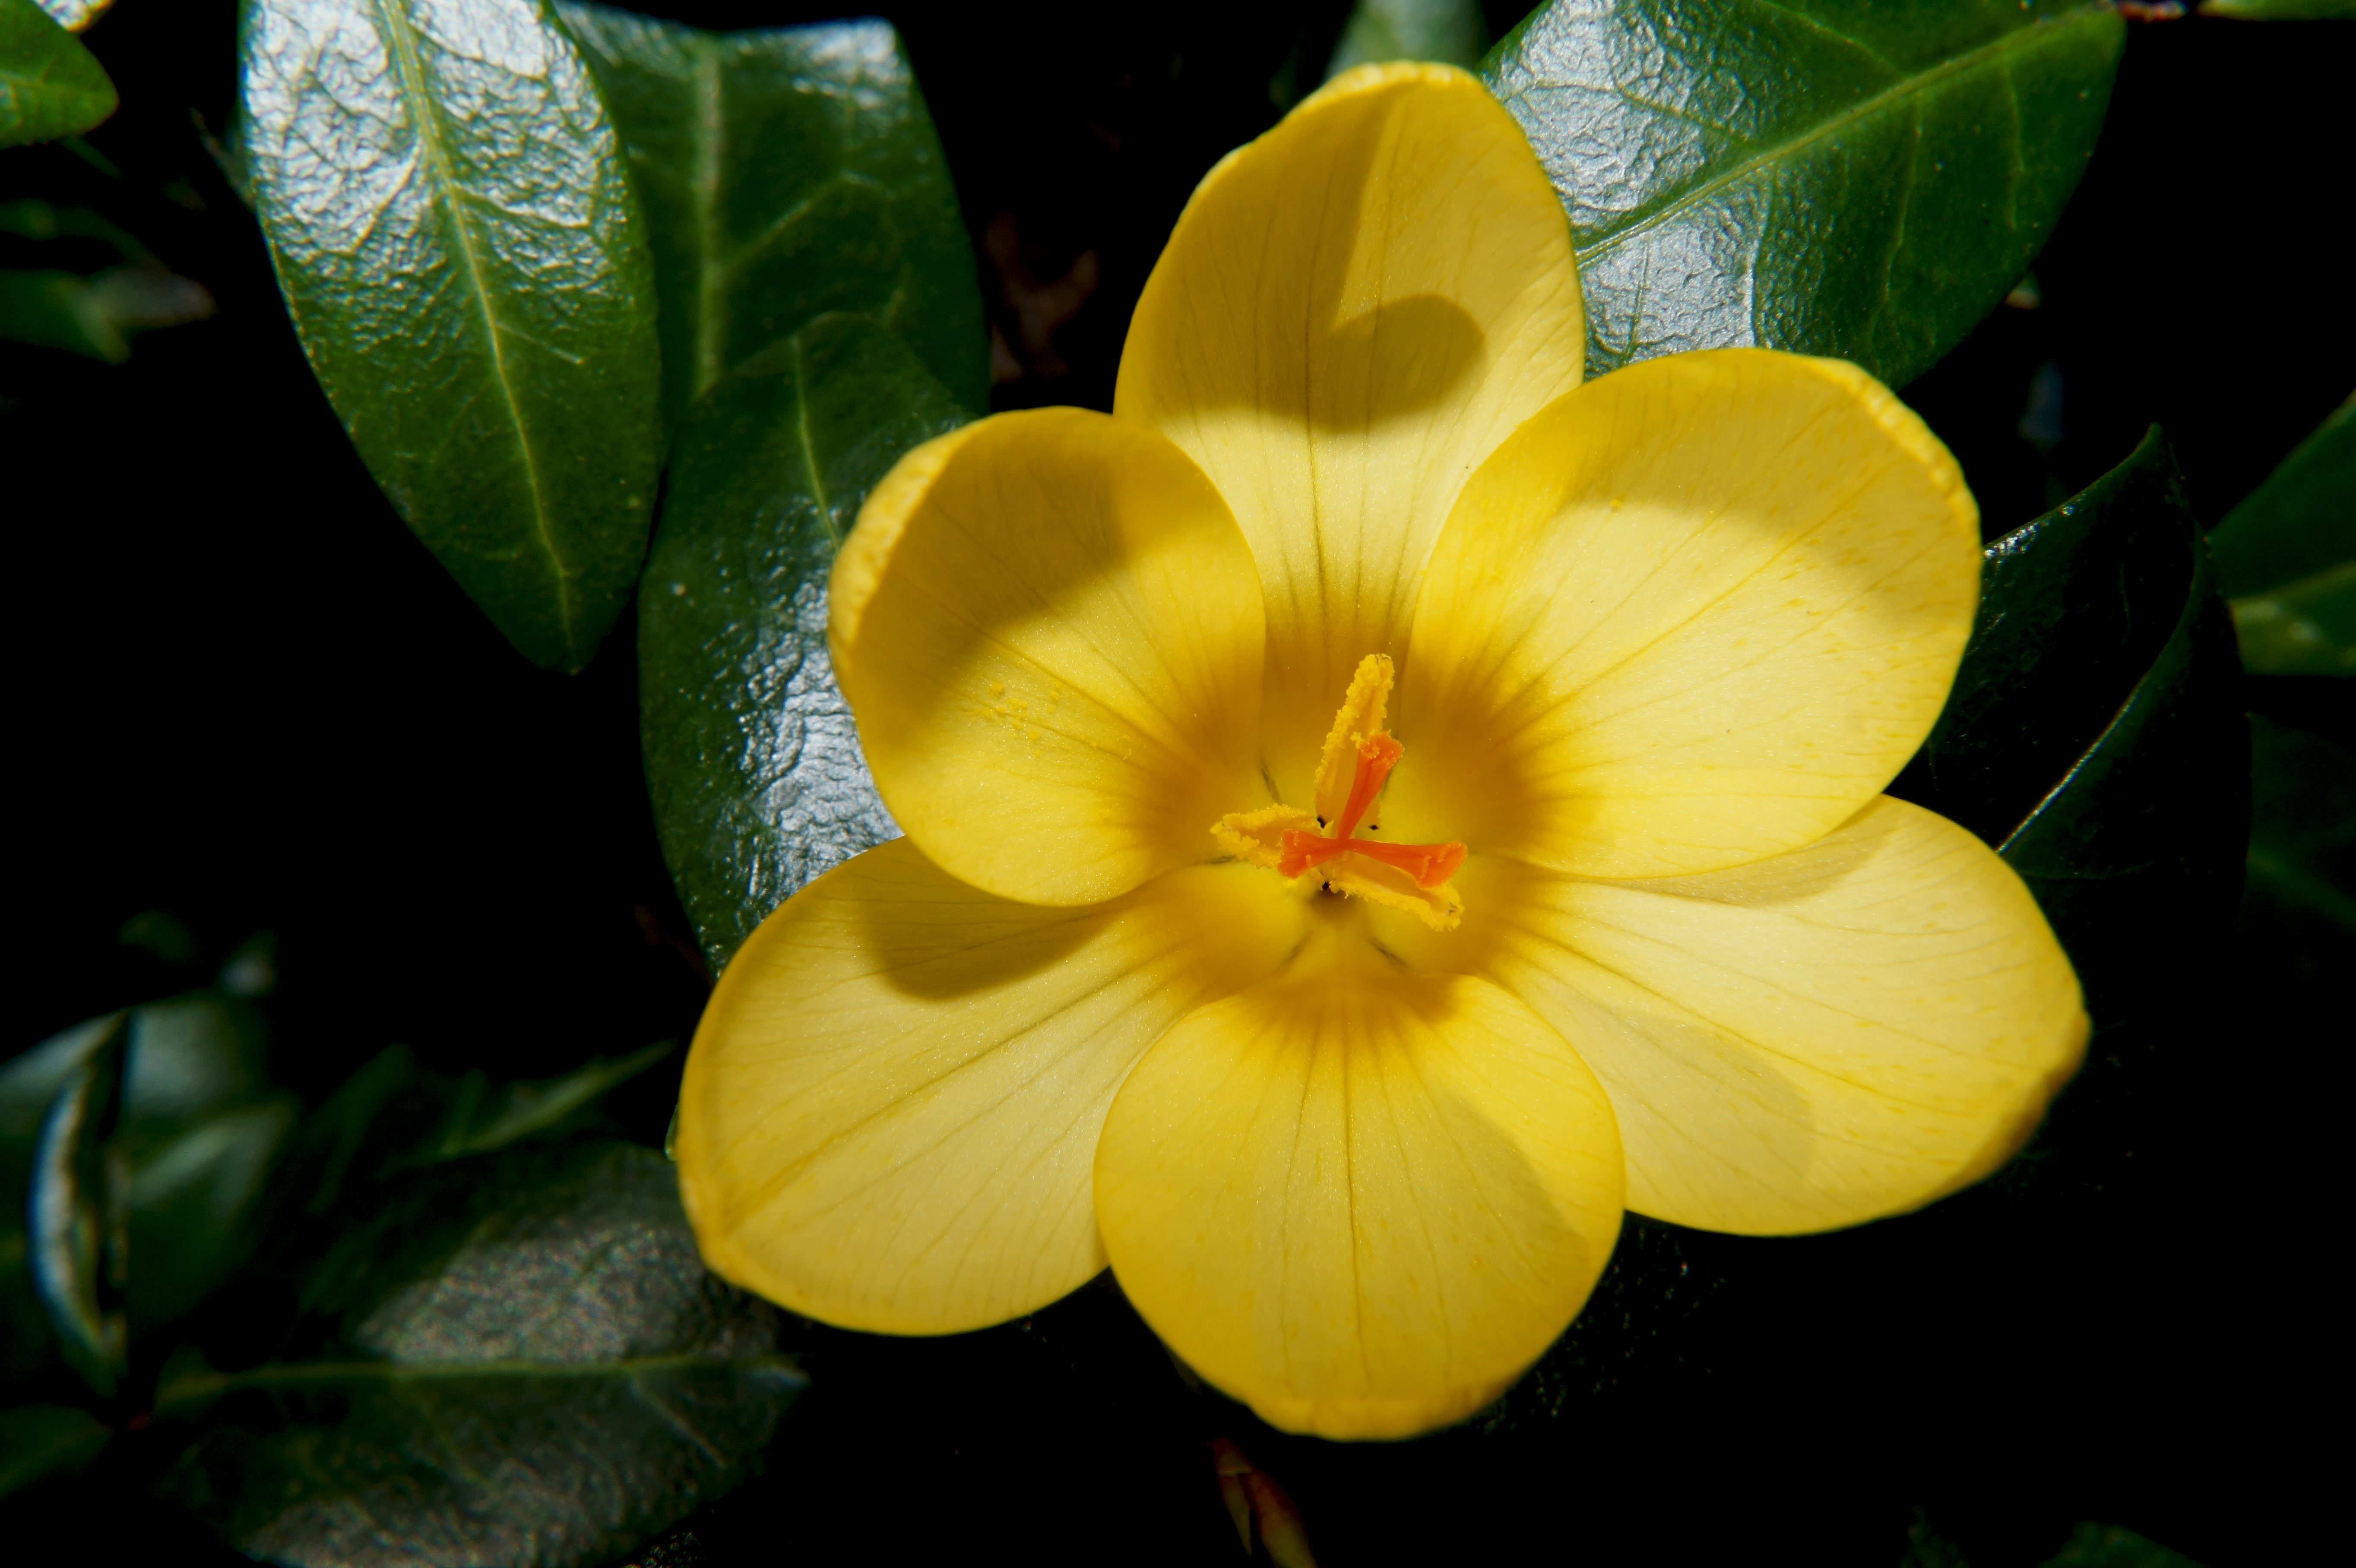
blossom, plant, flower, petal, bloom, botany, yellow, close, flora, wildflower, crocus, macro photography, fr hlingsanfang, flowering plant, land plant